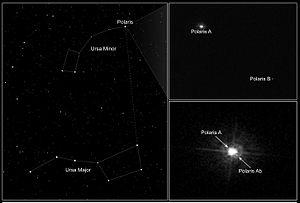
L’étoile polaire (Alpha Ursae Minoris) vue par le télescope spatial Hubble.
Alpha Ursae Minoris B est une étoile en orbite autour de l'étoile Alpha Ursae Minoris A, dans la constellation de la Petite Ourse.
Alpha Ursae Minoris est l’étoile la plus brillante de la constellation de la Petite Ourse. Elle est connue pour correspondre avec une bonne précision à la direction du pôle nord céleste, ce qui lui vaut l’appellation commune d’Étoile polaire ou plus simplement de Polaire. Sa distance angulaire au pôle céleste est aujourd’hui d'environ 0°45'. Du fait de cette propriété cruciale pour le repérage, en particulier dans le contexte de la navigation, toutes les civilisations ou presque lui ont donné un nom traditionnel. On trouve ainsi le nom traditionnel d’origine latine Polaris, mais également bien d’autres.